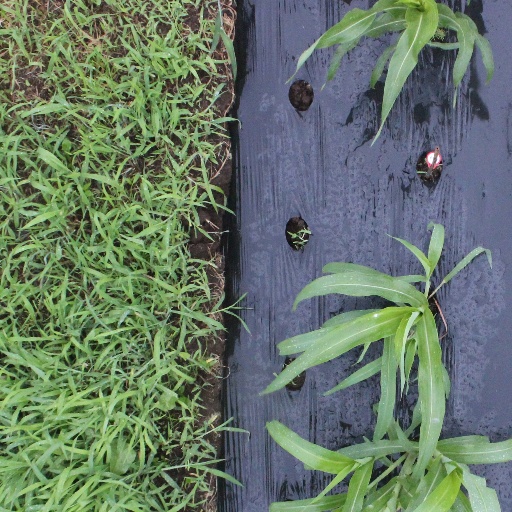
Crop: sorghum